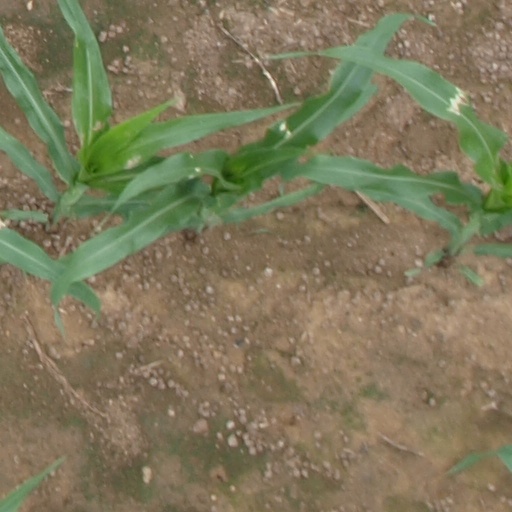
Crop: maize; corn